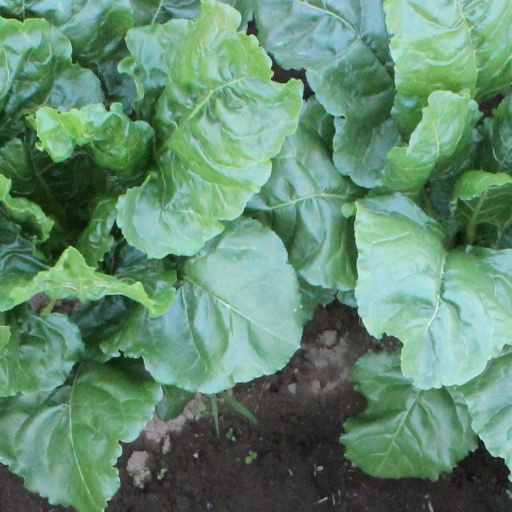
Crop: sugar beet